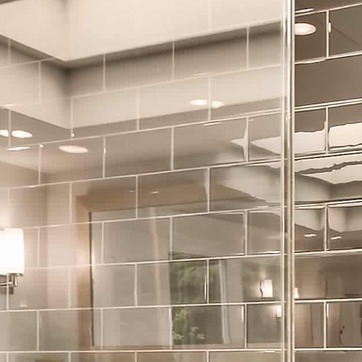
Material: mirror